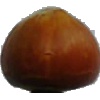
Label: Nut Forest 1